Beg Ferati

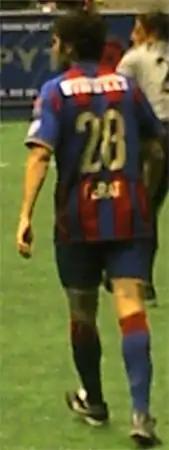
Ferati in 2009

Beg Ferati (born 10 November 1986) is a Swiss former professional footballer who played as a centre-back.